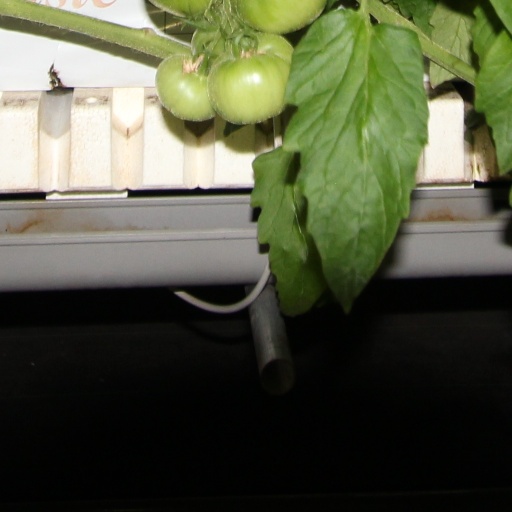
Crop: tomato